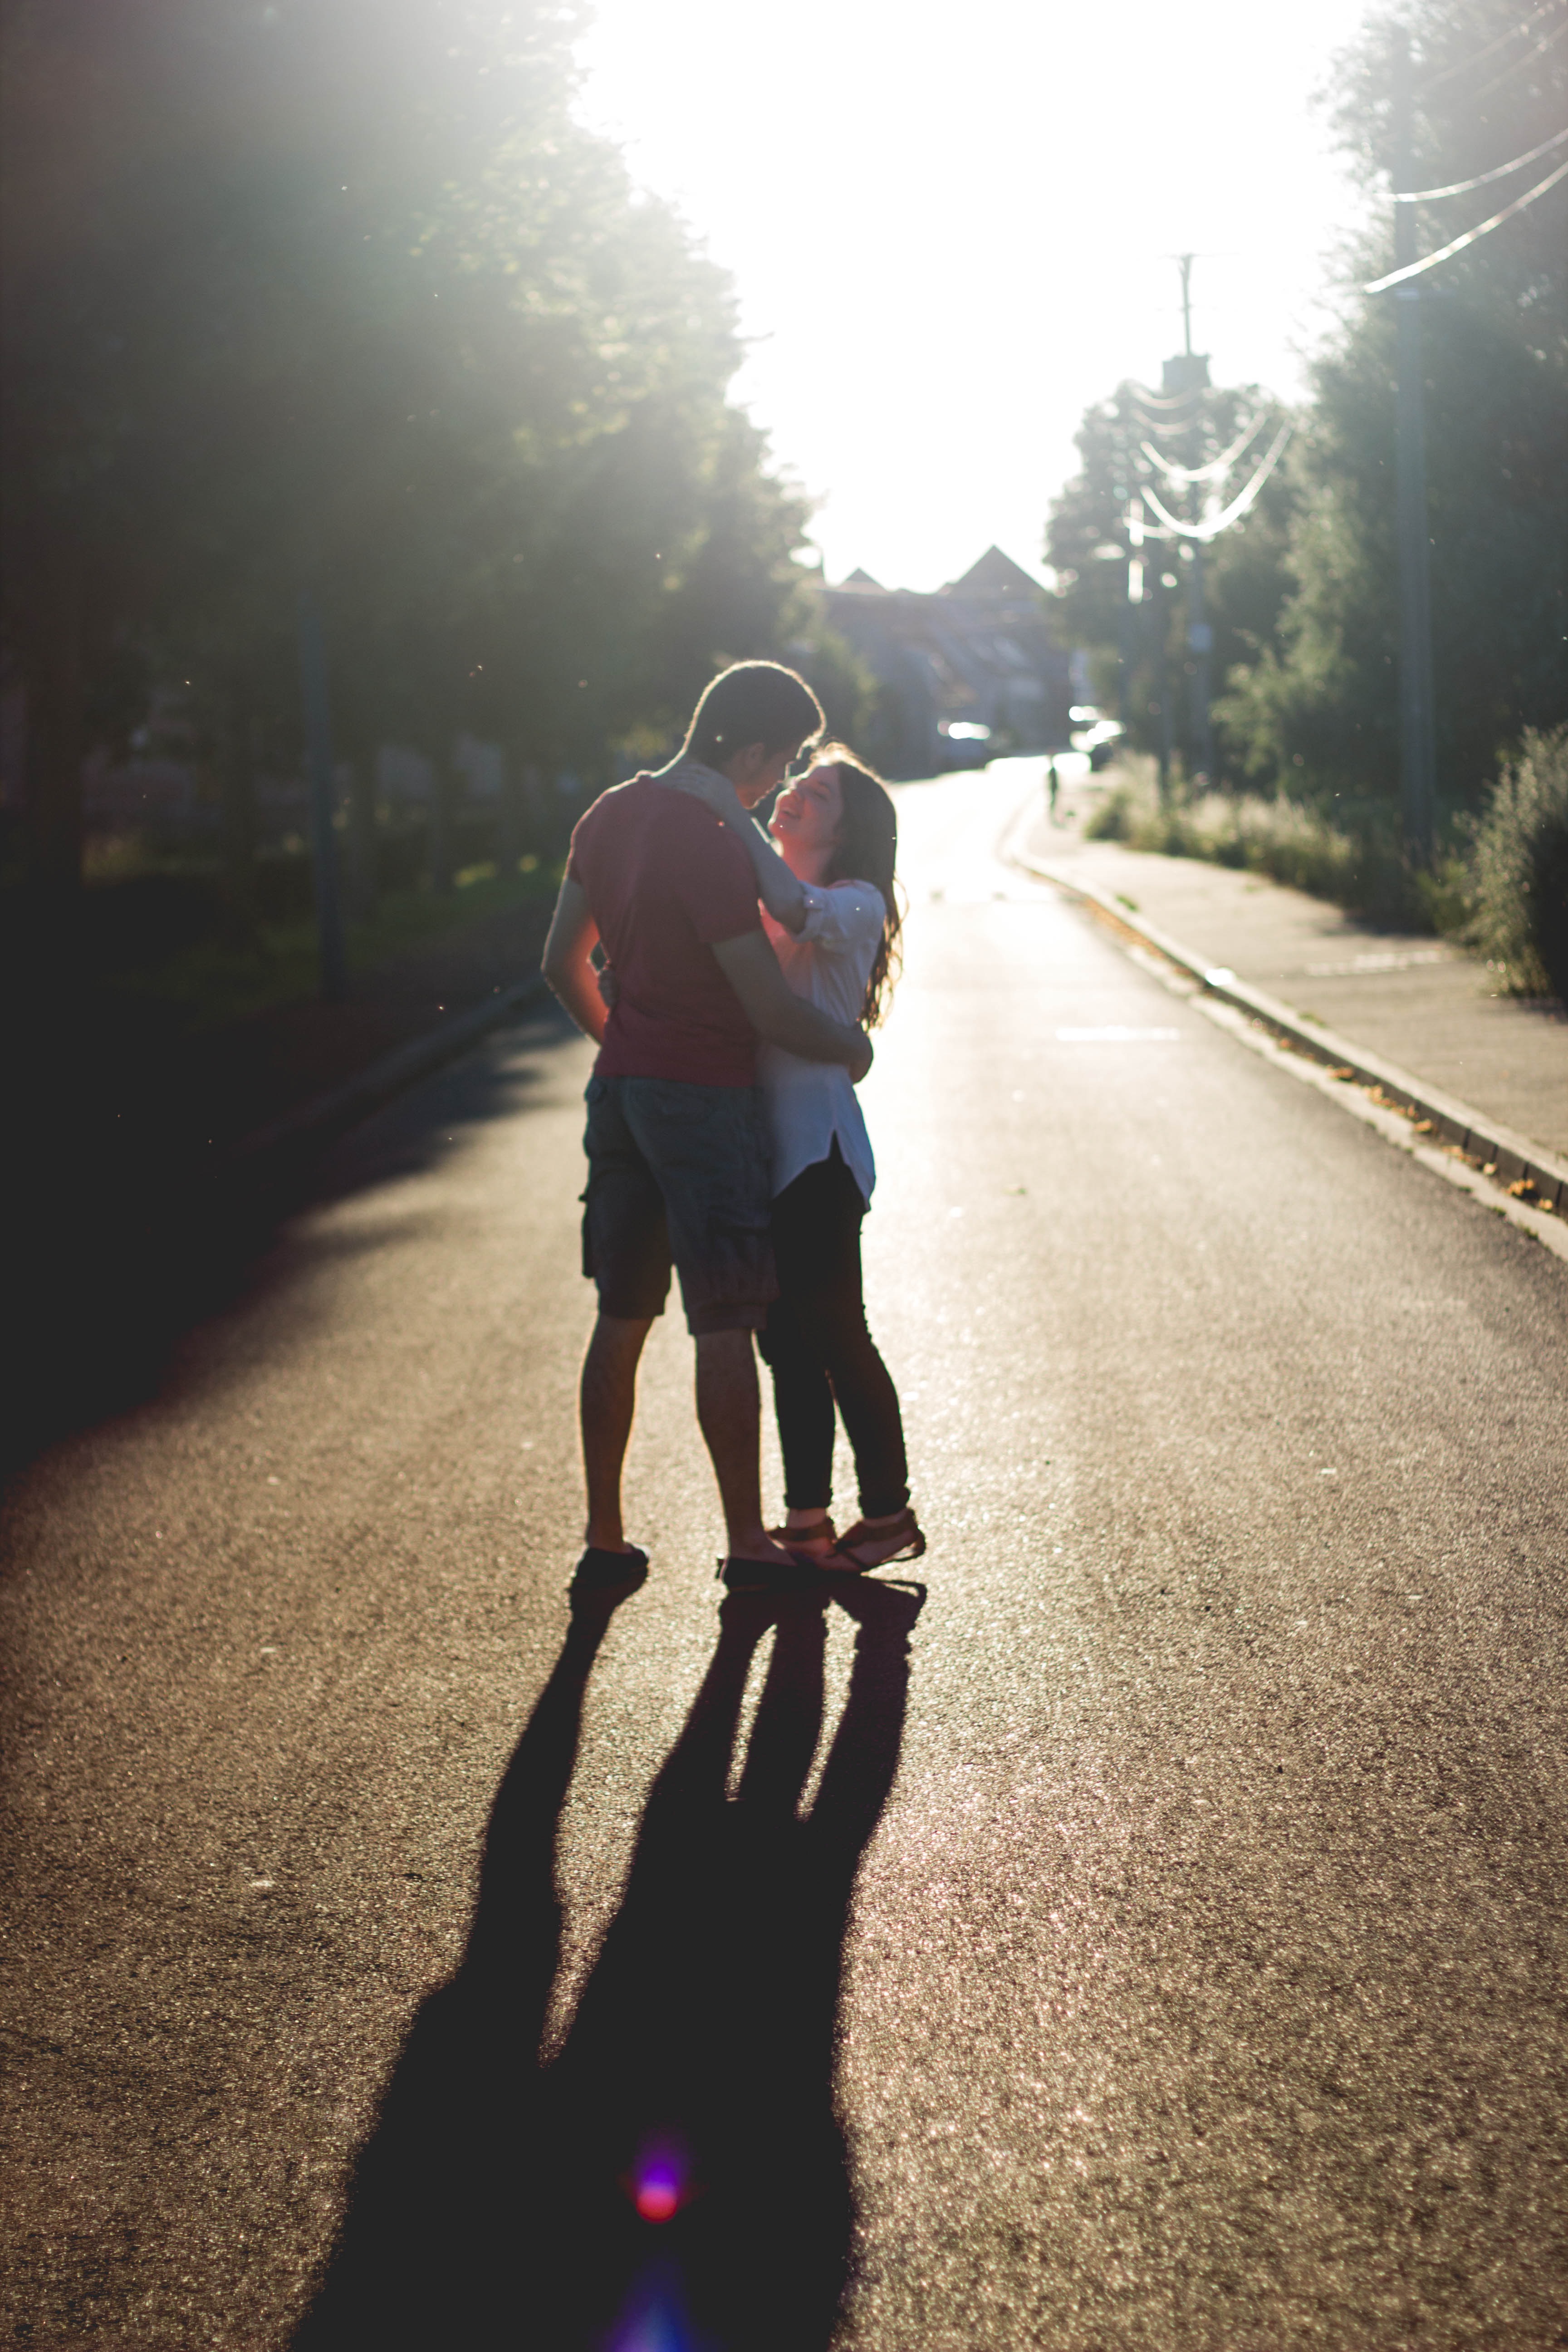
walking, running, recreation, jogging, cycling, sports, photograph, physical exercise, outdoor recreation, human action